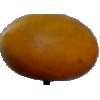
Label: Cucumber Ripe 2